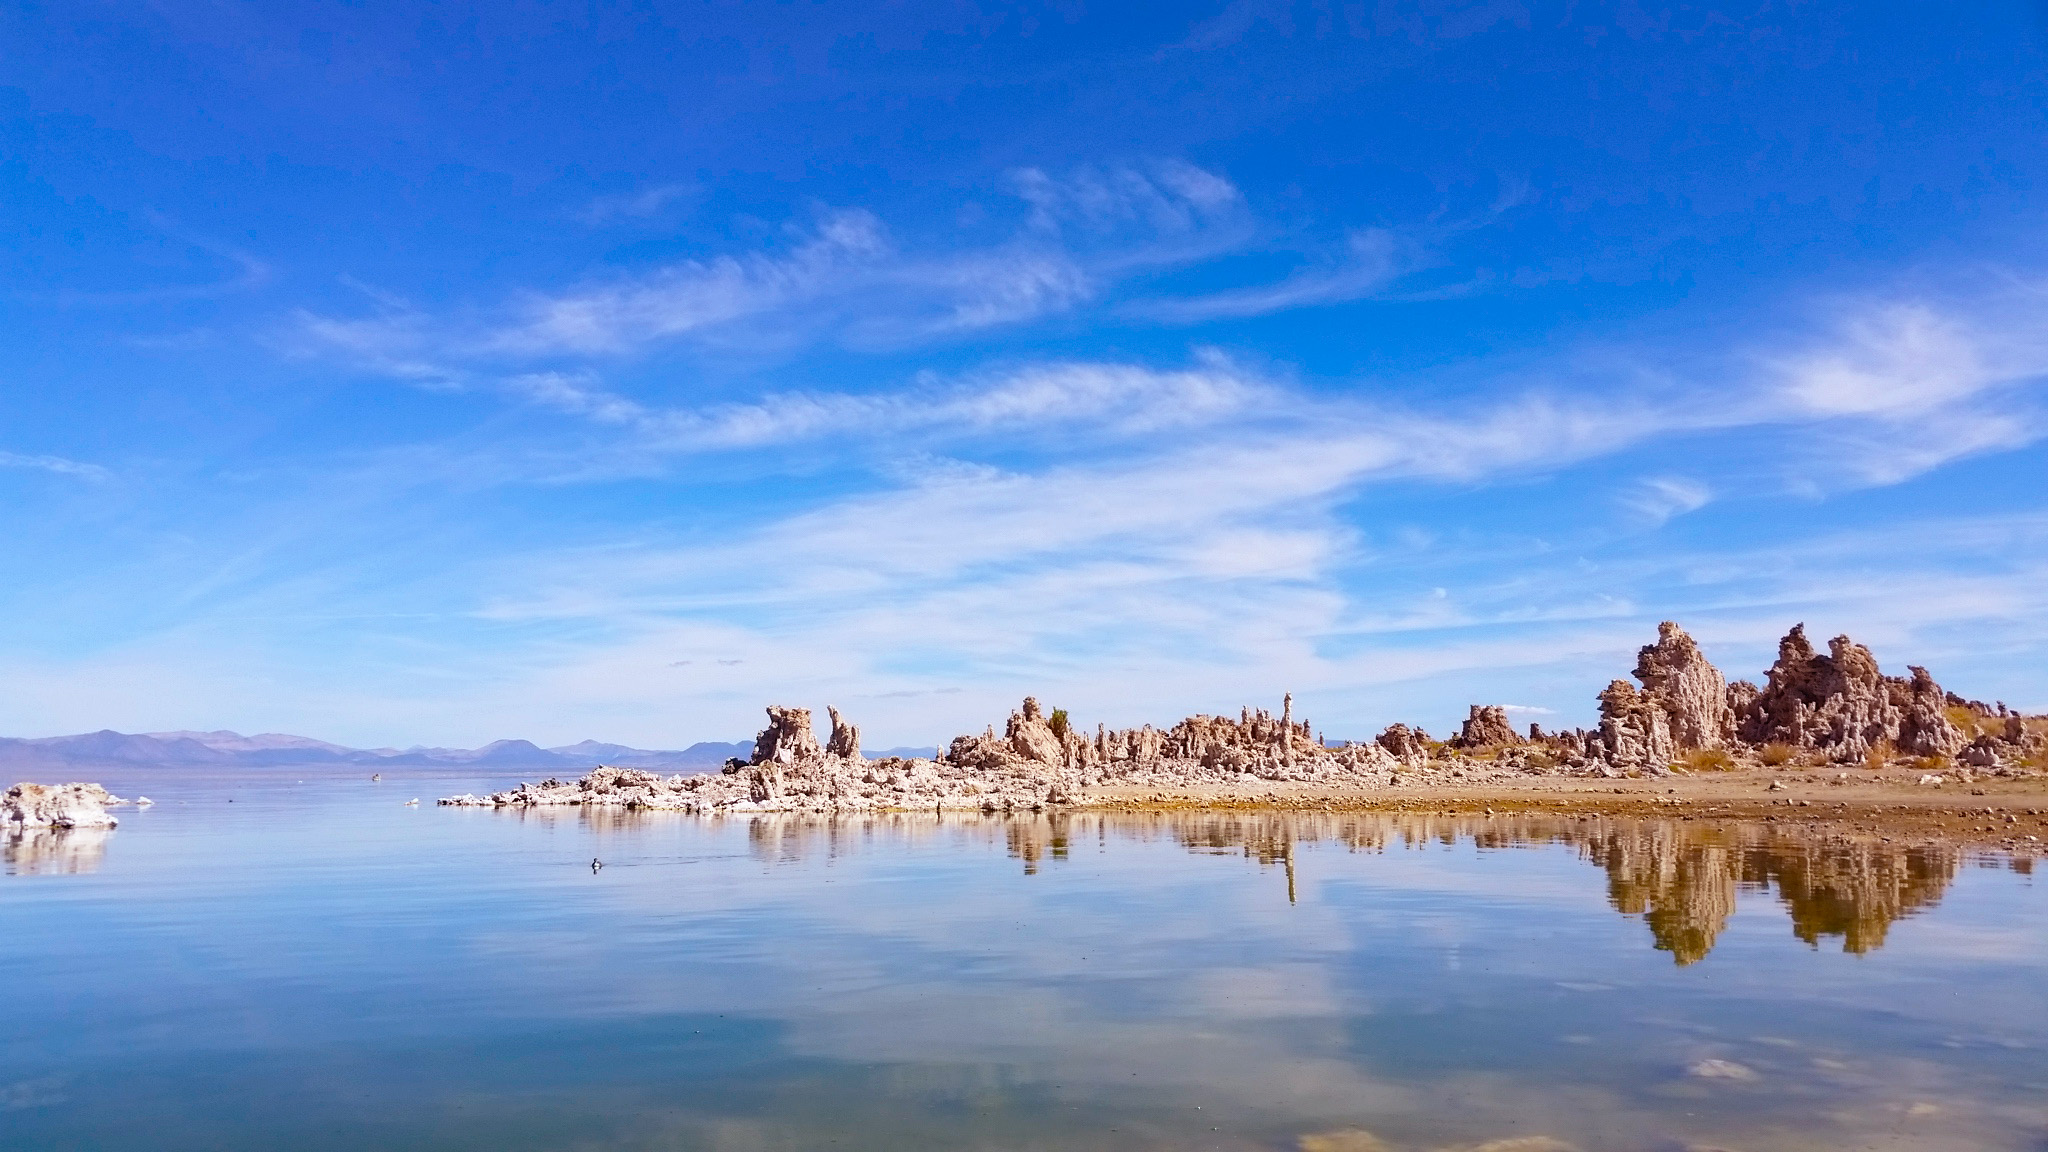
landscape, sea, coast, water, nature, horizon, cloud, sky, morning, shore, lake, dawn, dusk, reflection, bay, clouds